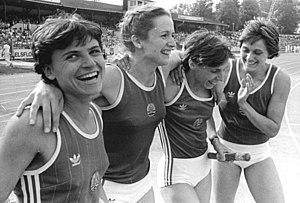
Gesine Walther est une athlète allemande spécialiste du 200 mètres. Selon ses déclarations, ses performances sont entachées par le dopage.
Les records du monde du relais 4 × 400 mètres sont actuellement détenus, chez les hommes, par l'équipe des États-Unis qui établit le temps de 2 min 54 s 29 le 22 août 1993 en finale des championnats du monde de Stuttgart, en Allemagne, et chez les femmes par l'équipe de l’URSS, créditée de 3 min 15 s 17 le 1ᵉʳ octobre 1988 en finale des Jeux olympiques de 1988, à Séoul en Corée du Sud.